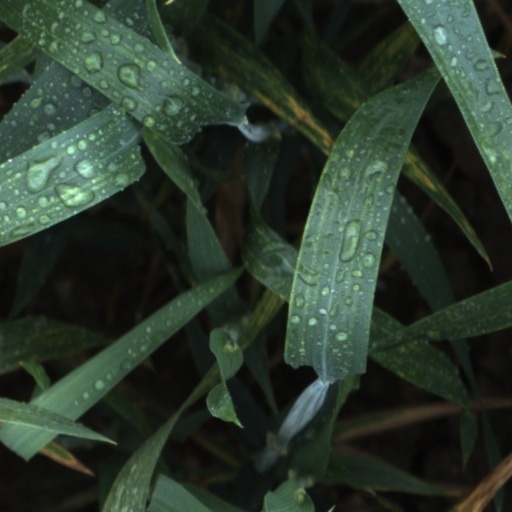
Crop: wheat